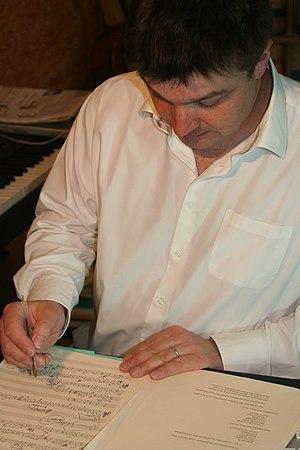
Le compositeur Julien Joubert à la table de composition
Julien Joubert est un compositeur français, né à Orléans le 15 octobre 1973. Il est directeur musical de l'association La Musique de Léonie et professeur au conservatoire d’Orléans.